Charles Cavendish (Nottingham MP)

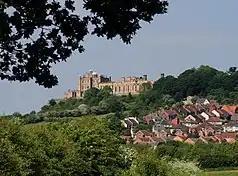
Bolsover Castle

Sir Charles Cavendish (13 August 15914 February 1653) was an English aristocrat, Member of Parliament for Nottingham, and patron.